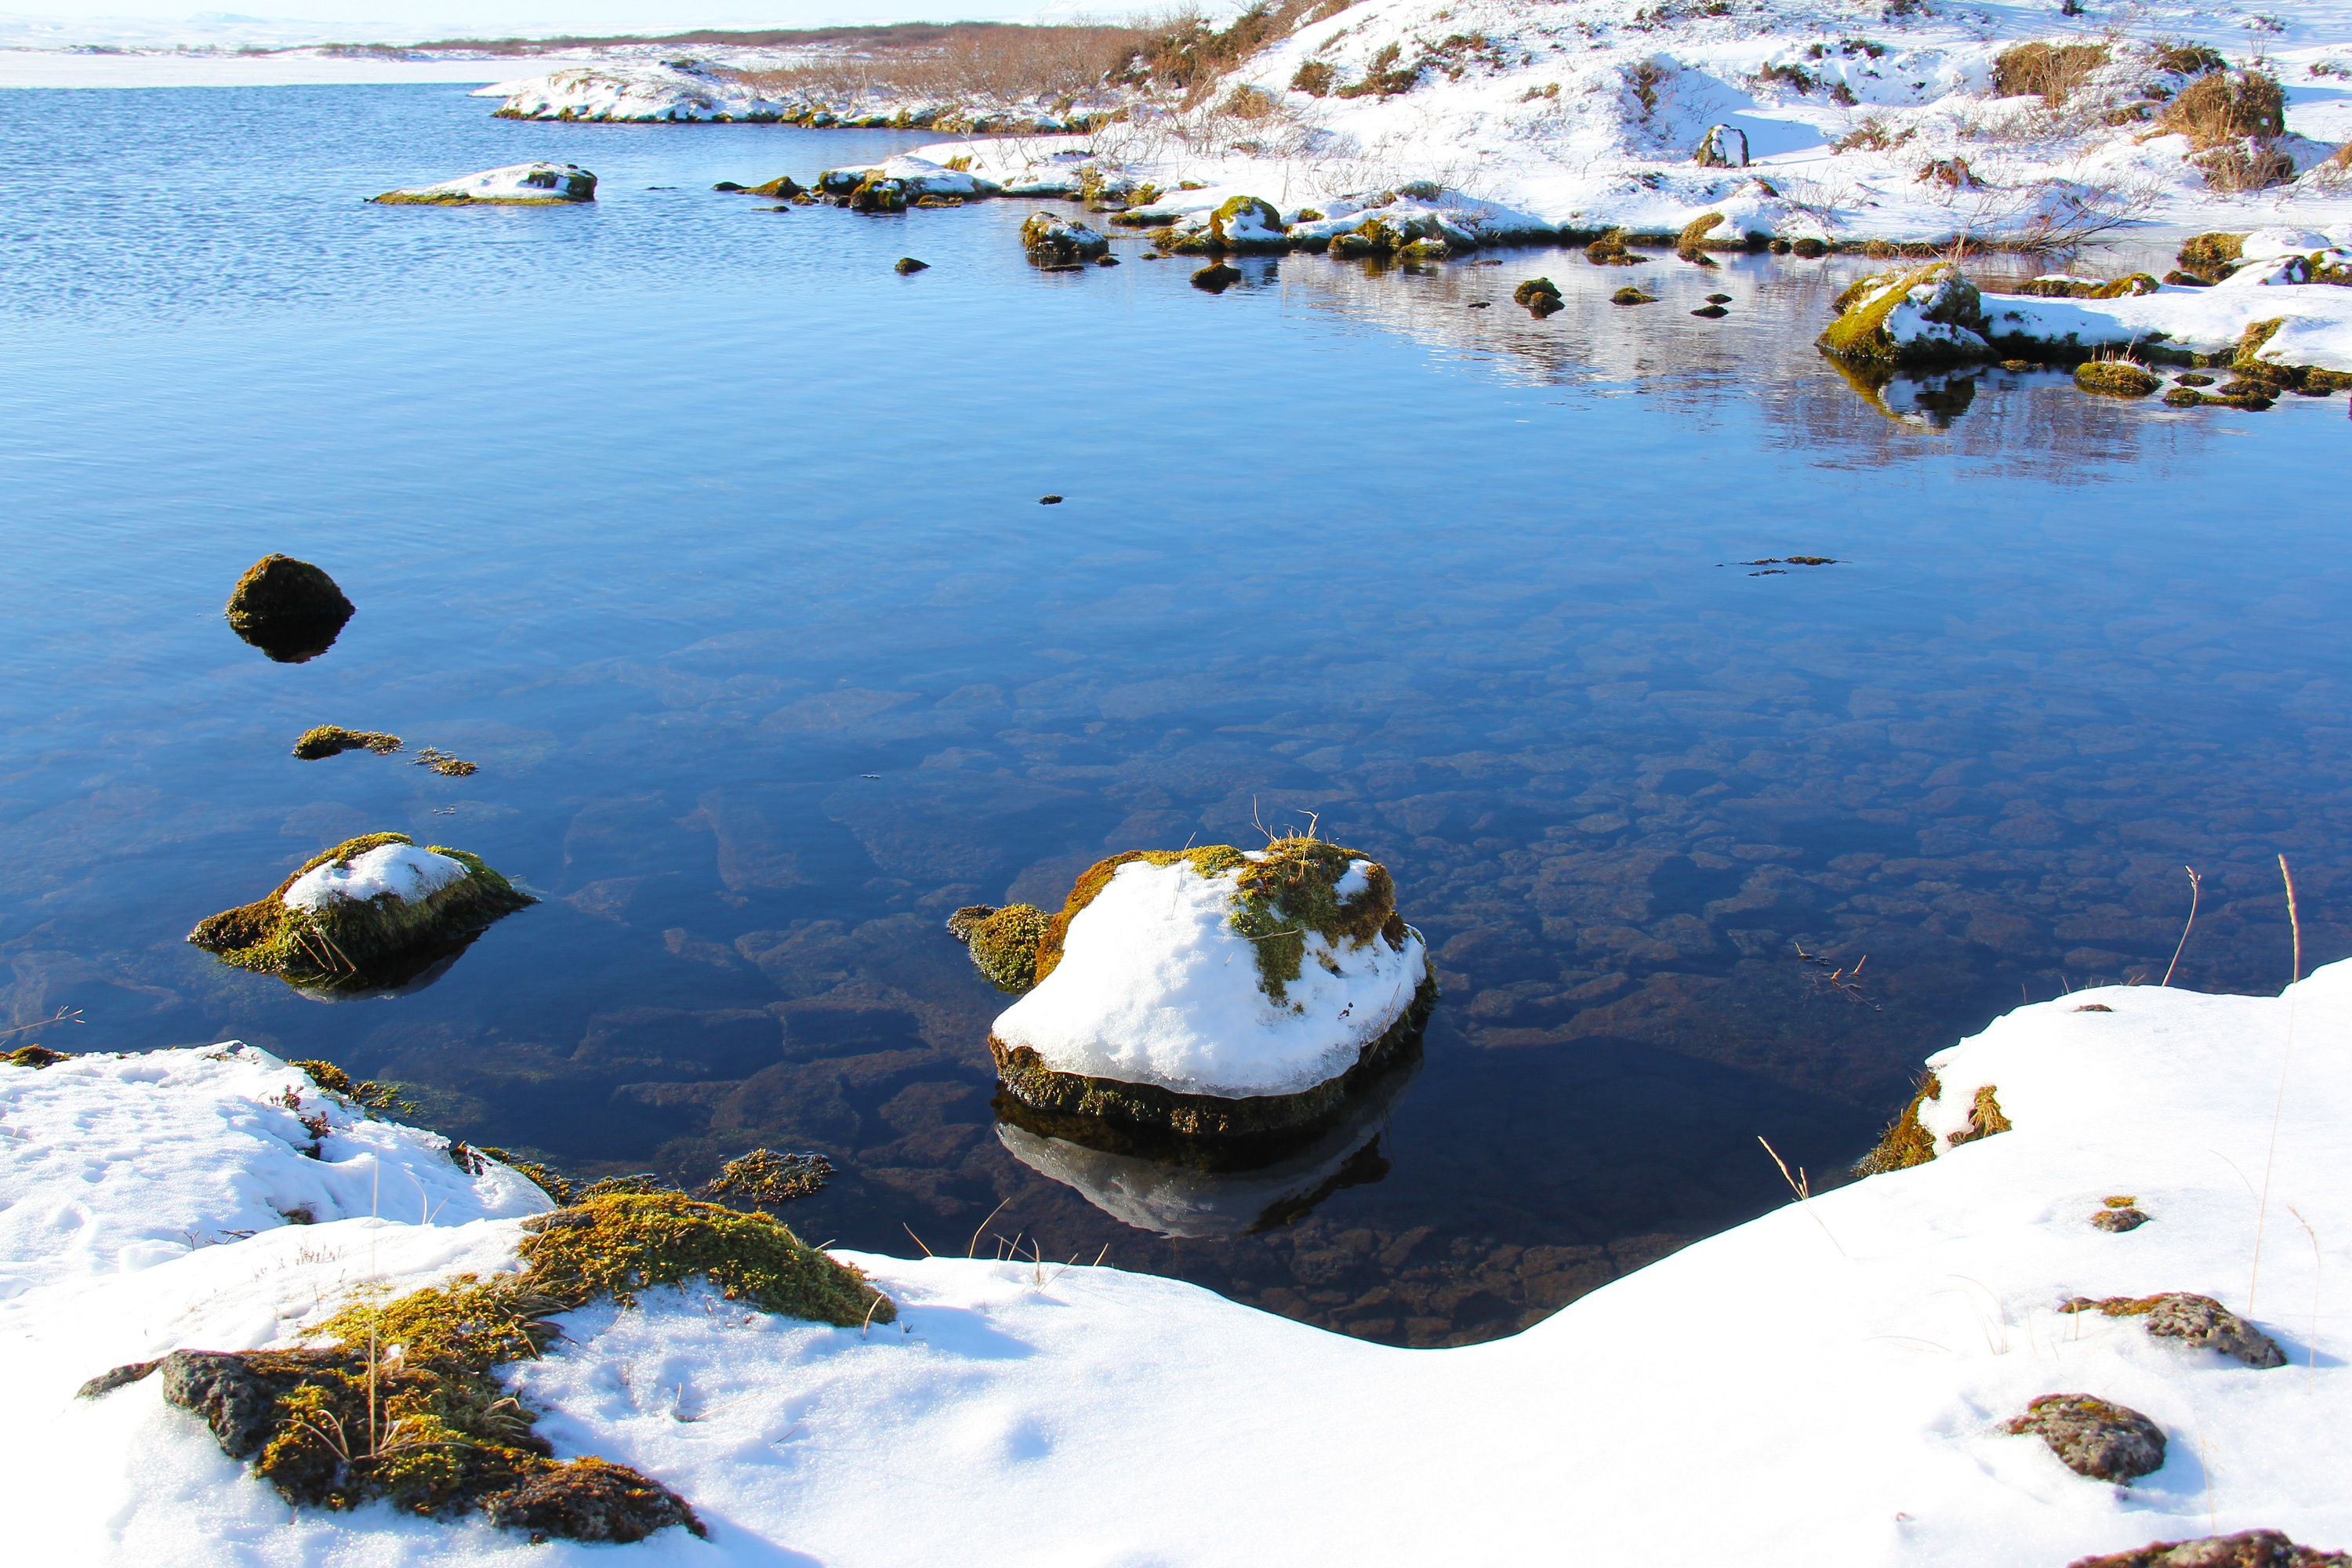
landscape, sea, coast, water, nature, grass, rock, ocean, mountain, snow, cold, winter, shore, lake, view, travel, clear, europe, ice, green, reflection, natural, drink, blue, iceland, arctic, season, outdoors, cool, amazing, beautiful, icelandic, pure, magical, attractive, scandinavia, reykjavik